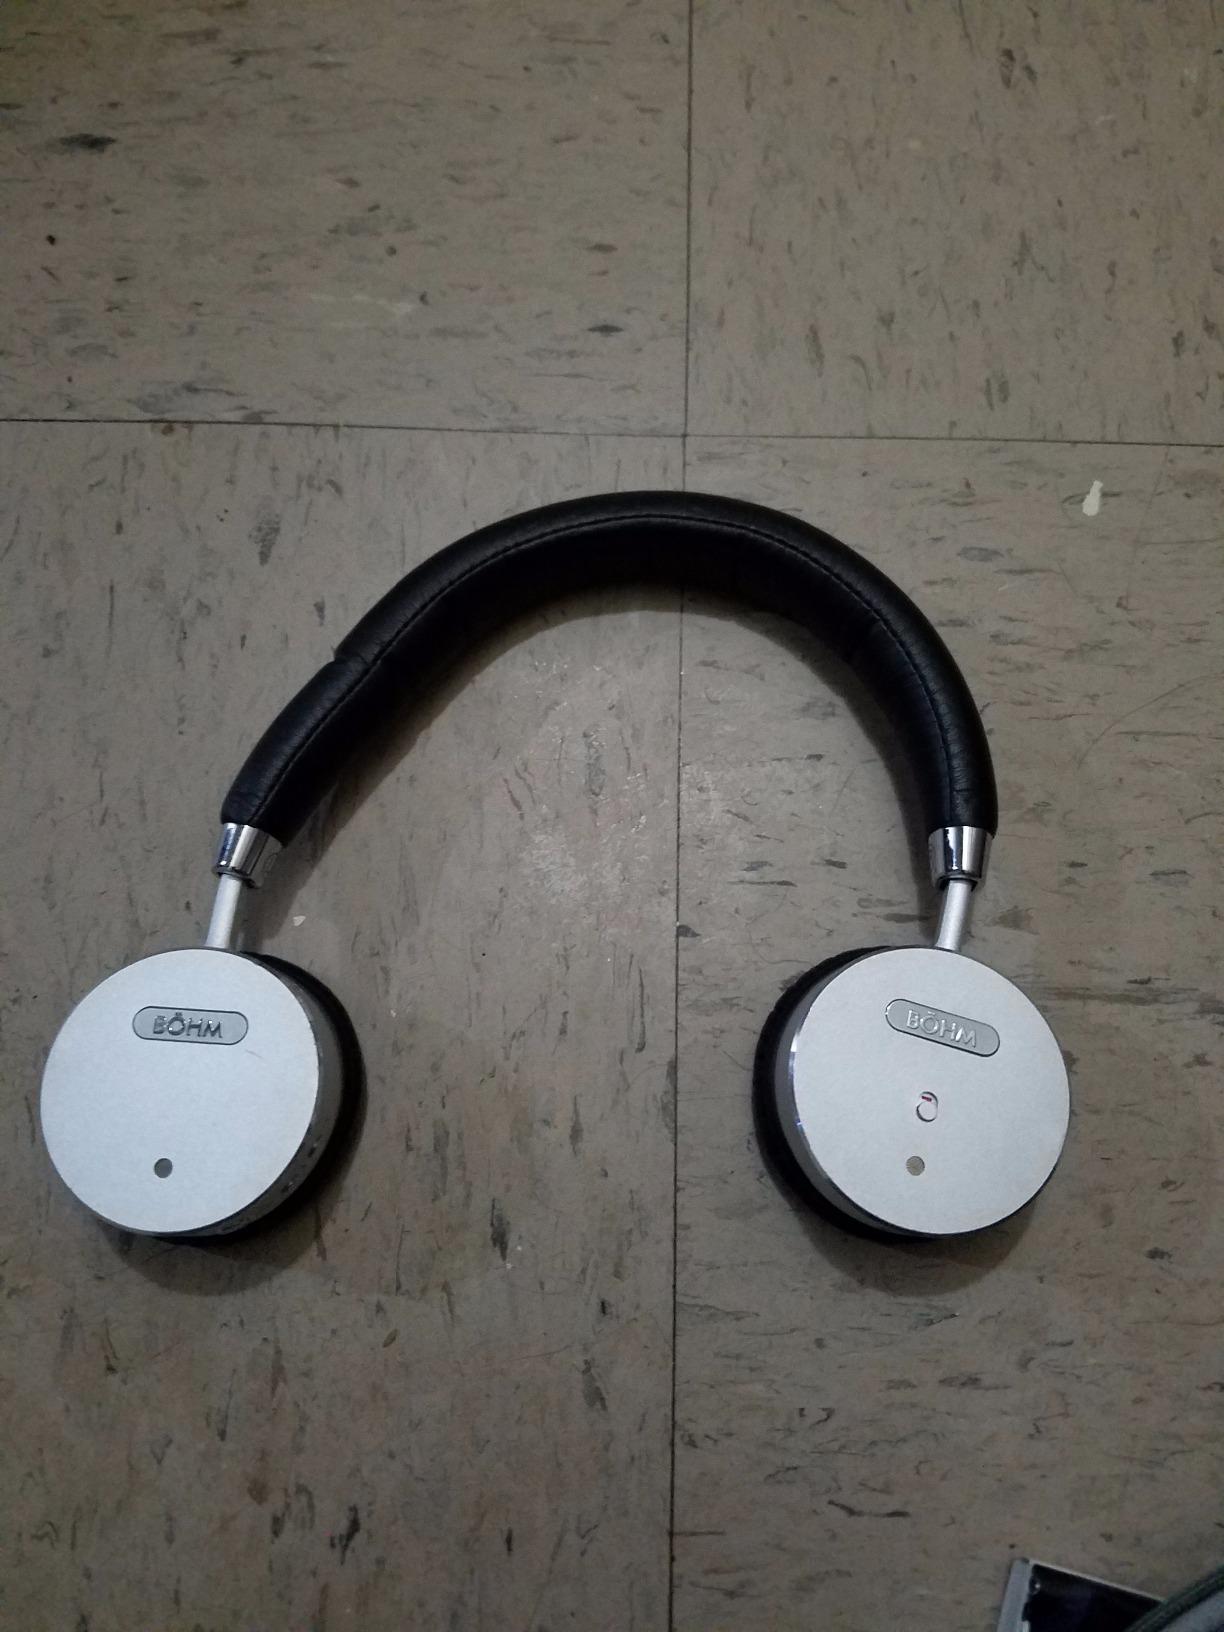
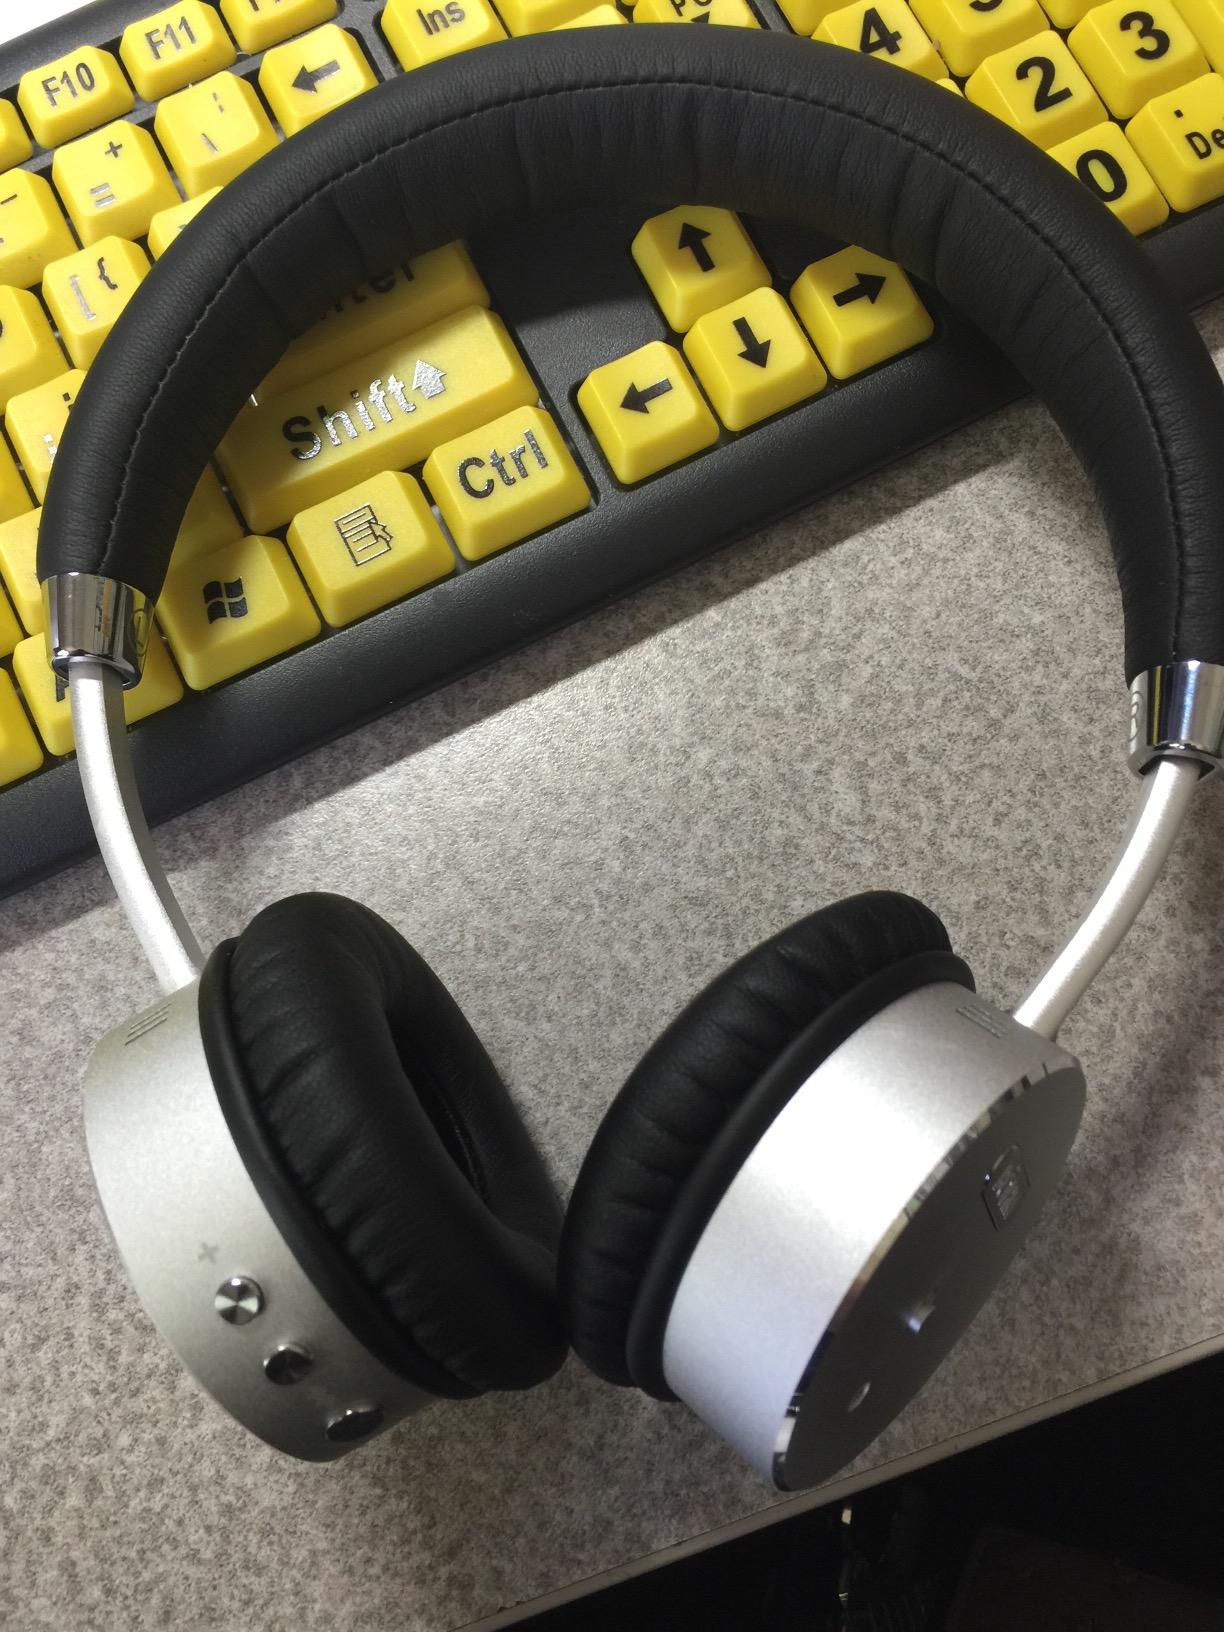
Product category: headphones
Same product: yes